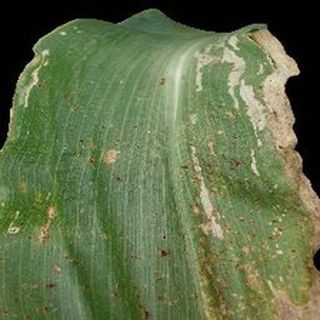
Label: corn_common_rust